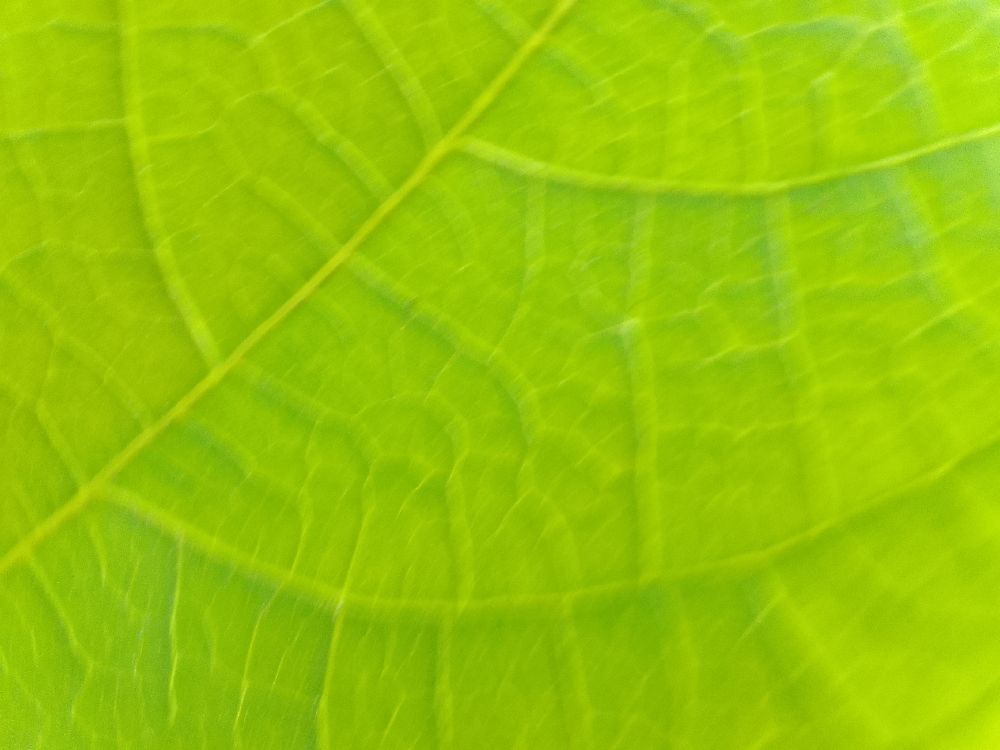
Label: healthy